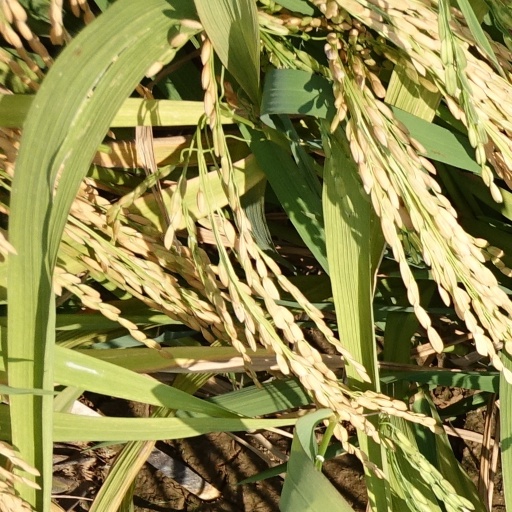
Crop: rice